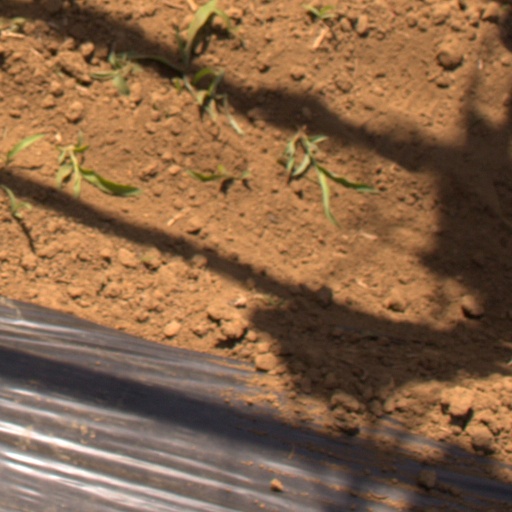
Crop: Jerusalem artichoke